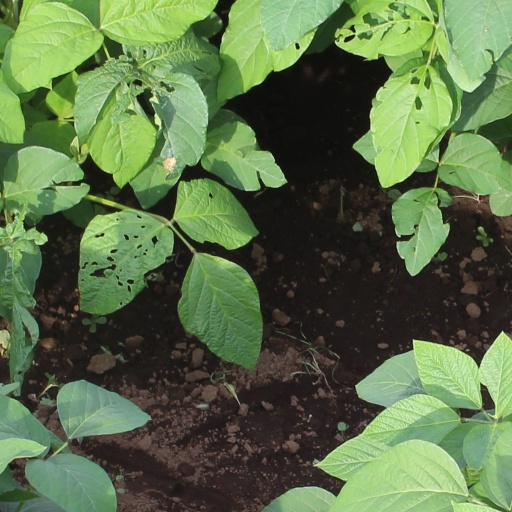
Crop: soybean